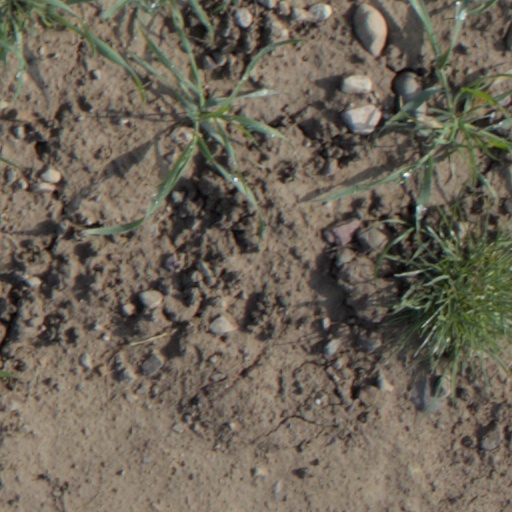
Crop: wheat